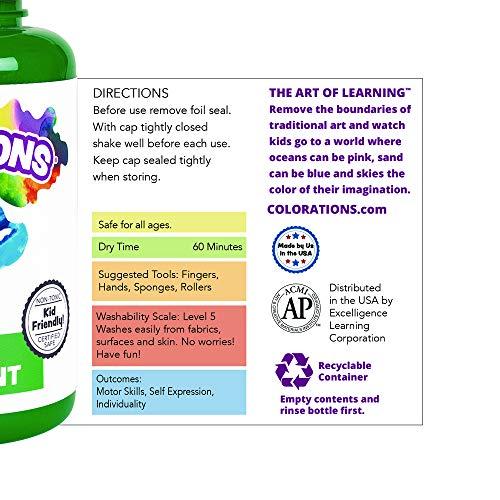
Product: Colorations Washable Finger Paints, 16 fl oz, Red, Non-Toxic, Creamy, Vibrant, Kids Paint, Craft, Hobby, Fun, Art Supplies, Young Kids, Finger Painting, Hand Painting
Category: Toys & Games | Arts & Crafts | Drawing & Painting Supplies | Paints | Finger Paint
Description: Introduces young children to painting using their fingers.
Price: Total price:
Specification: Shipping Weight: 1.2 pounds (View shipping rates and policies)|ASIN: B01HZMNZYI|Item model number: CWFRE|    #11494    in Art Paints    |    #117    in Kids' Finger Paint